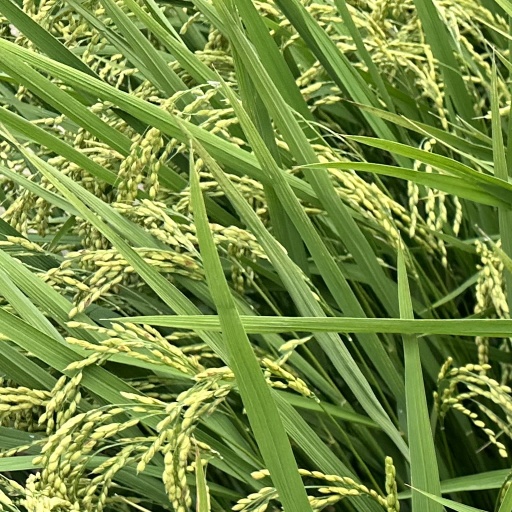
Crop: rice